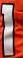
Number: 1